No. 137 Squadron RAF

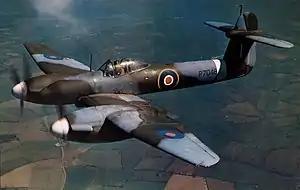
A Westland Whirlwind as used by 137 squadron

The squadron was reformed at Charmy Down on 20 September 1941 and equipped with the then brand new two-engined Westland Whirlwind four-cannon fighter. The squadron became operational with them on 20 October and flew its first mission (a "mandolin") four days afterwards. Unfortunately the new CO, S/Ldr Sample, was killed four days after this in a mid-air collision with a new pilot. Two days later another pilot crashed into the sea. After this bad start, No. 137 became non-operational for a period before resuming with coastal missions on 11 November. On one such mission on 12 February 1942, to escort some destroyers, they met by accident the fighter screen around the Scharnhorst and the Gneisenau, losing four pilots in the event.